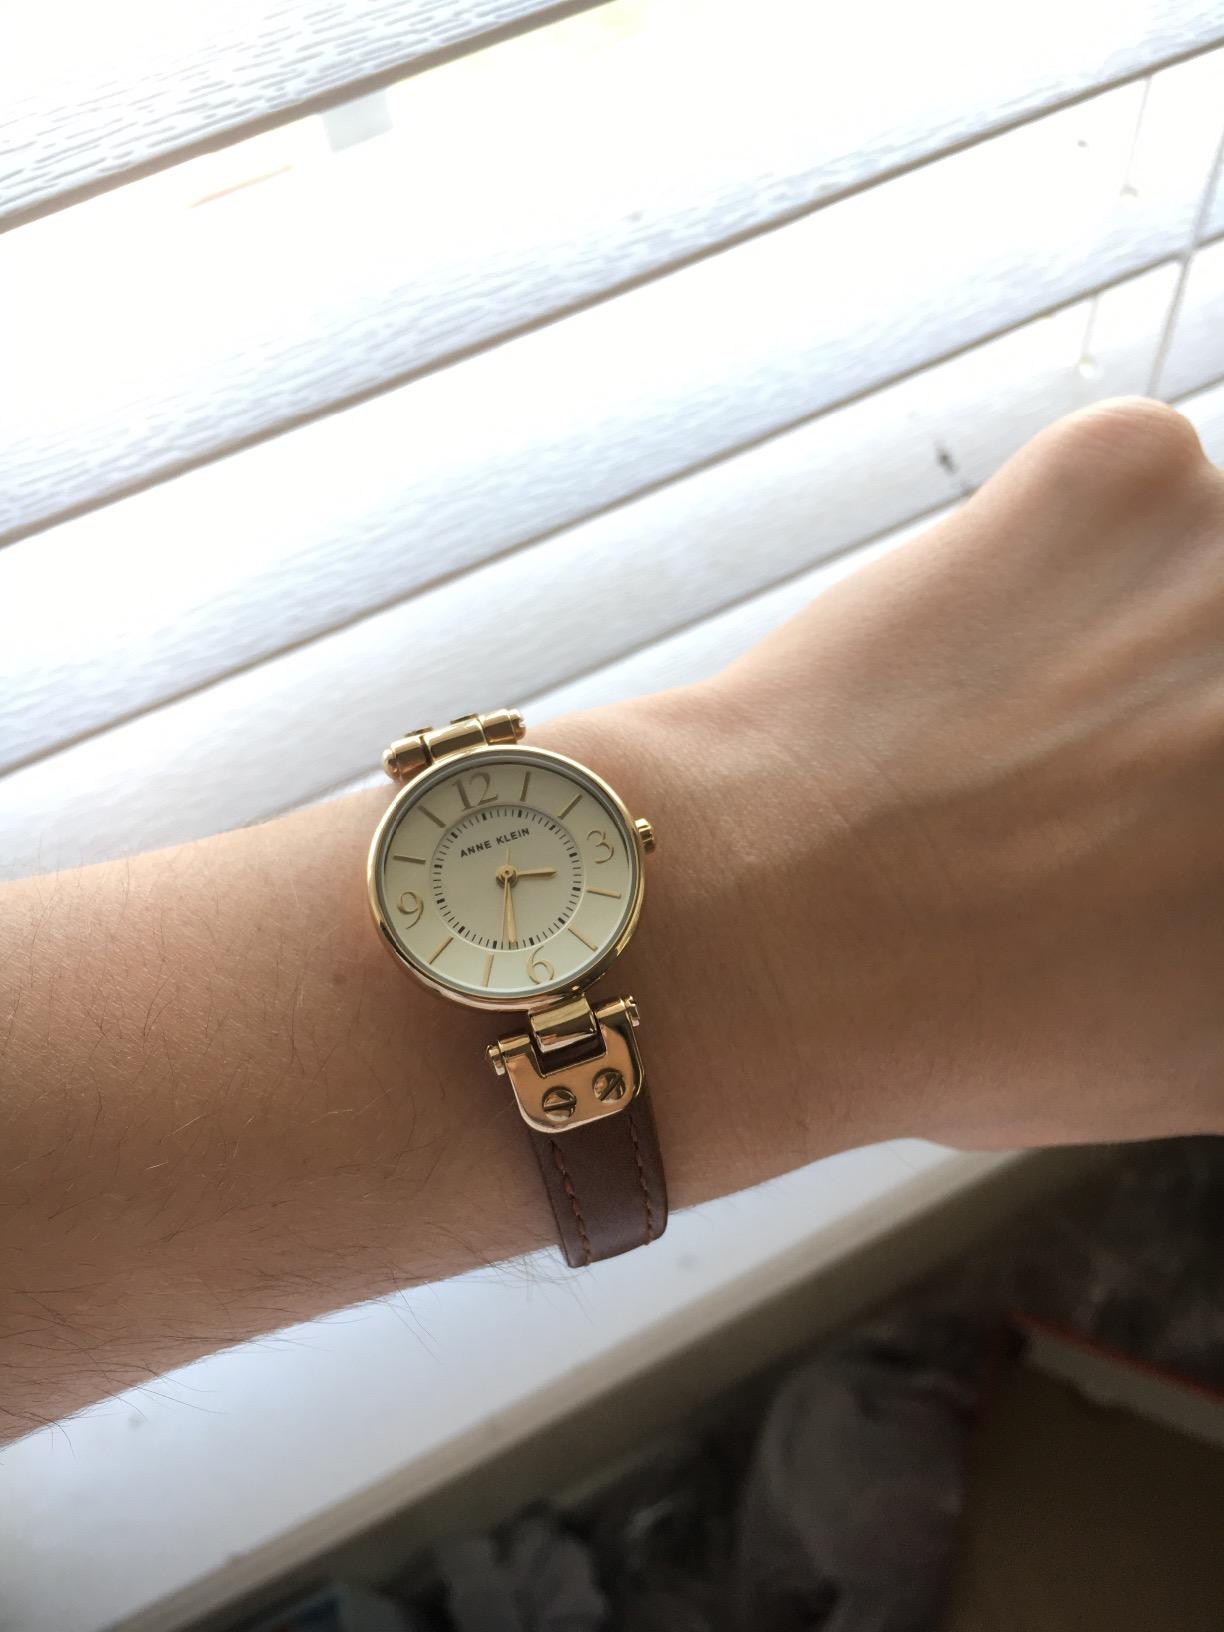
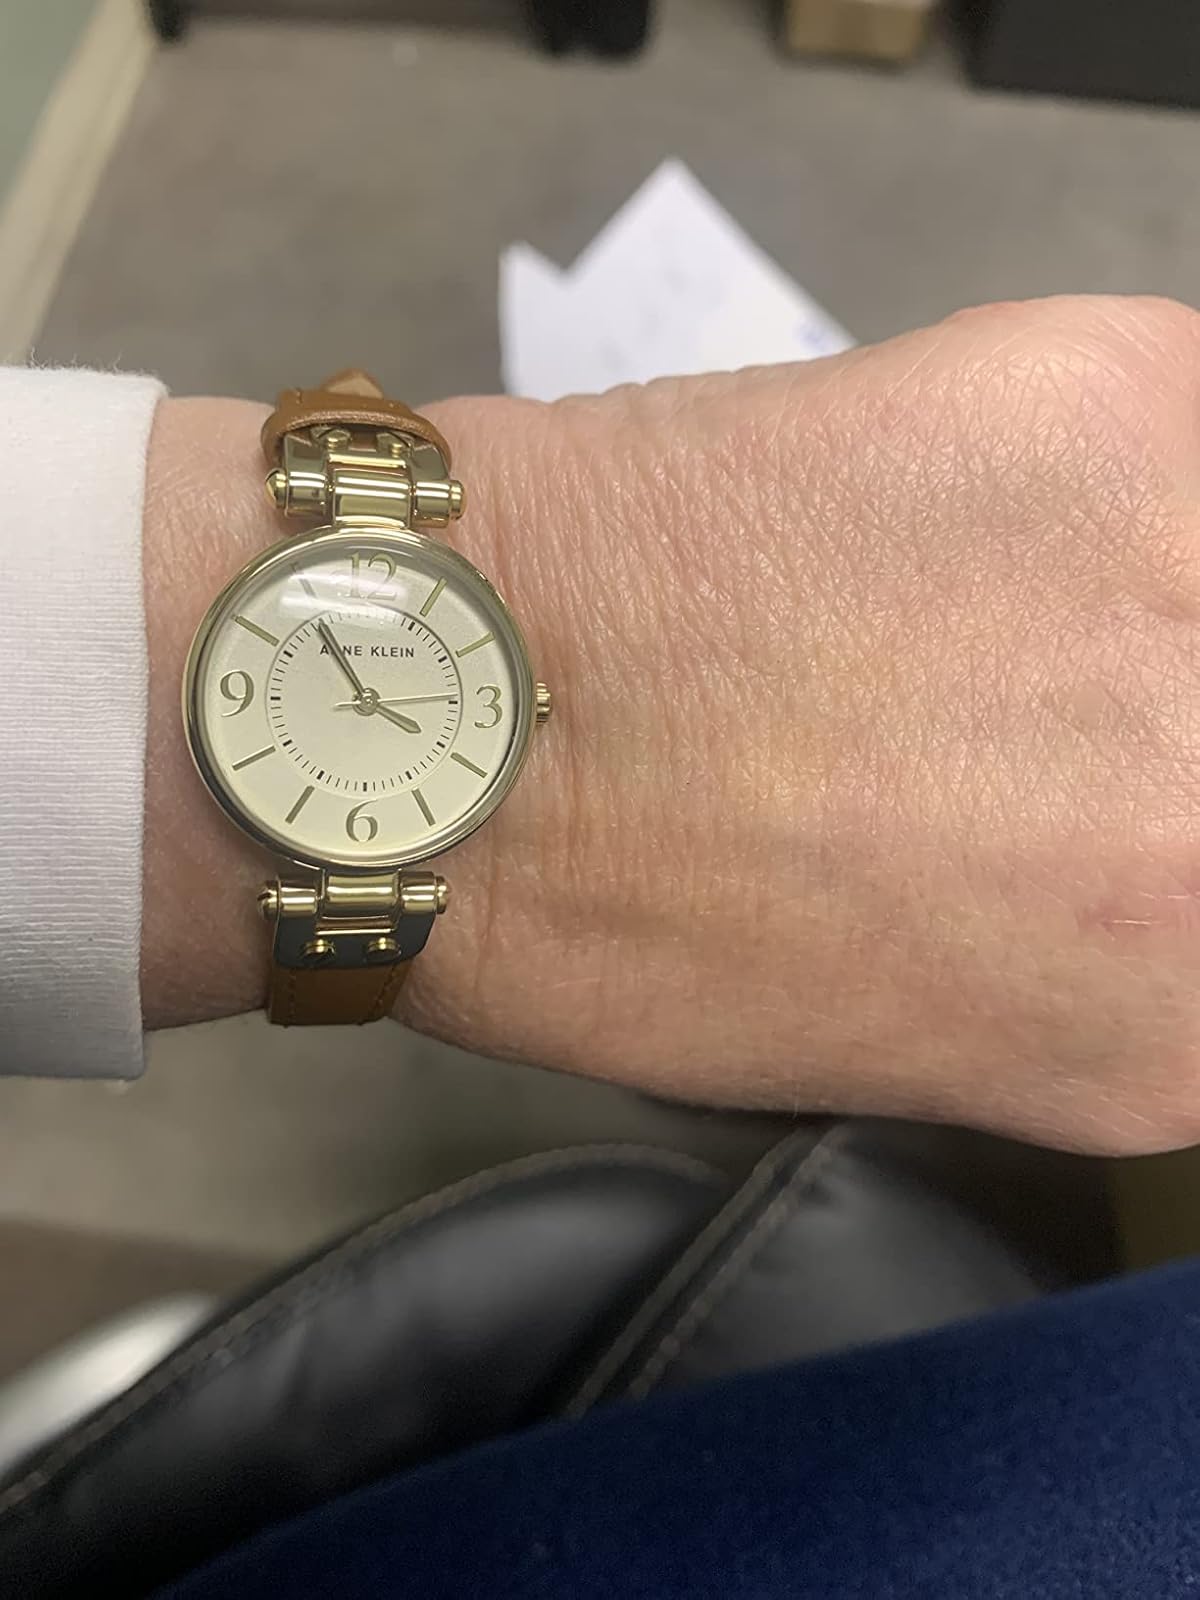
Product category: accessories_watch
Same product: yes